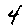
Label: 4